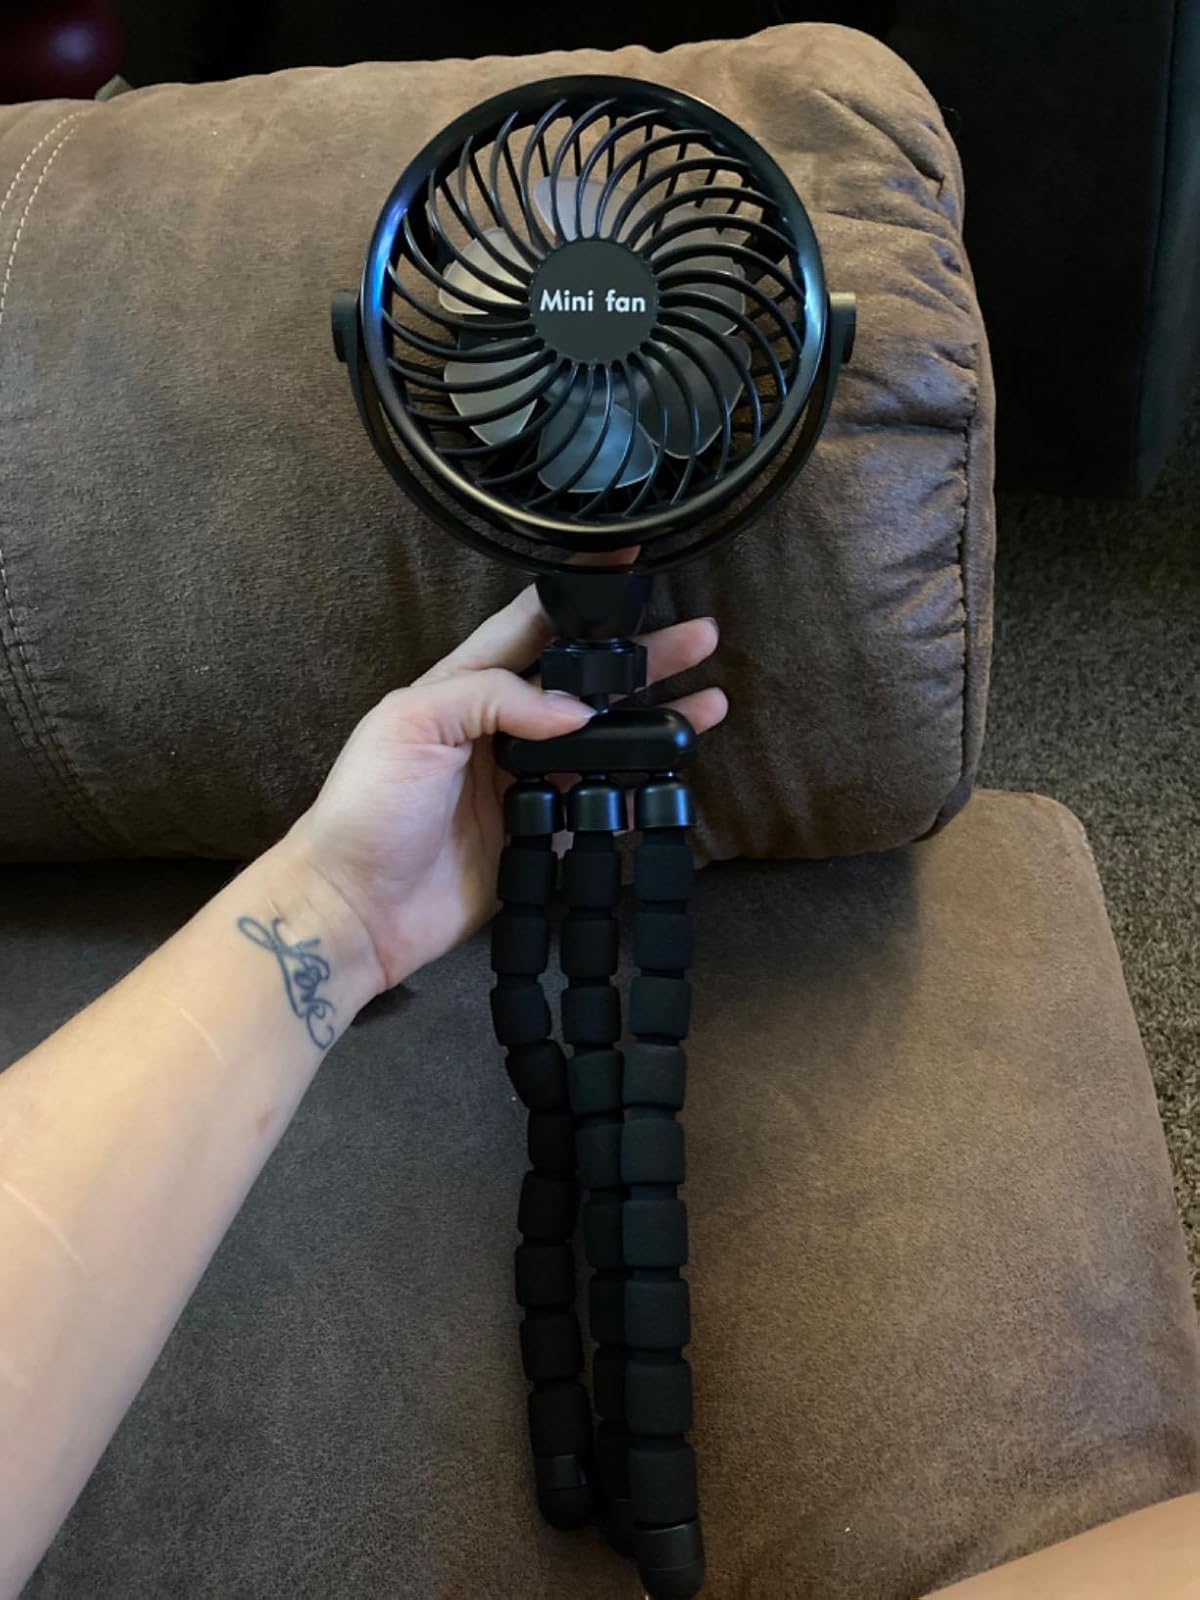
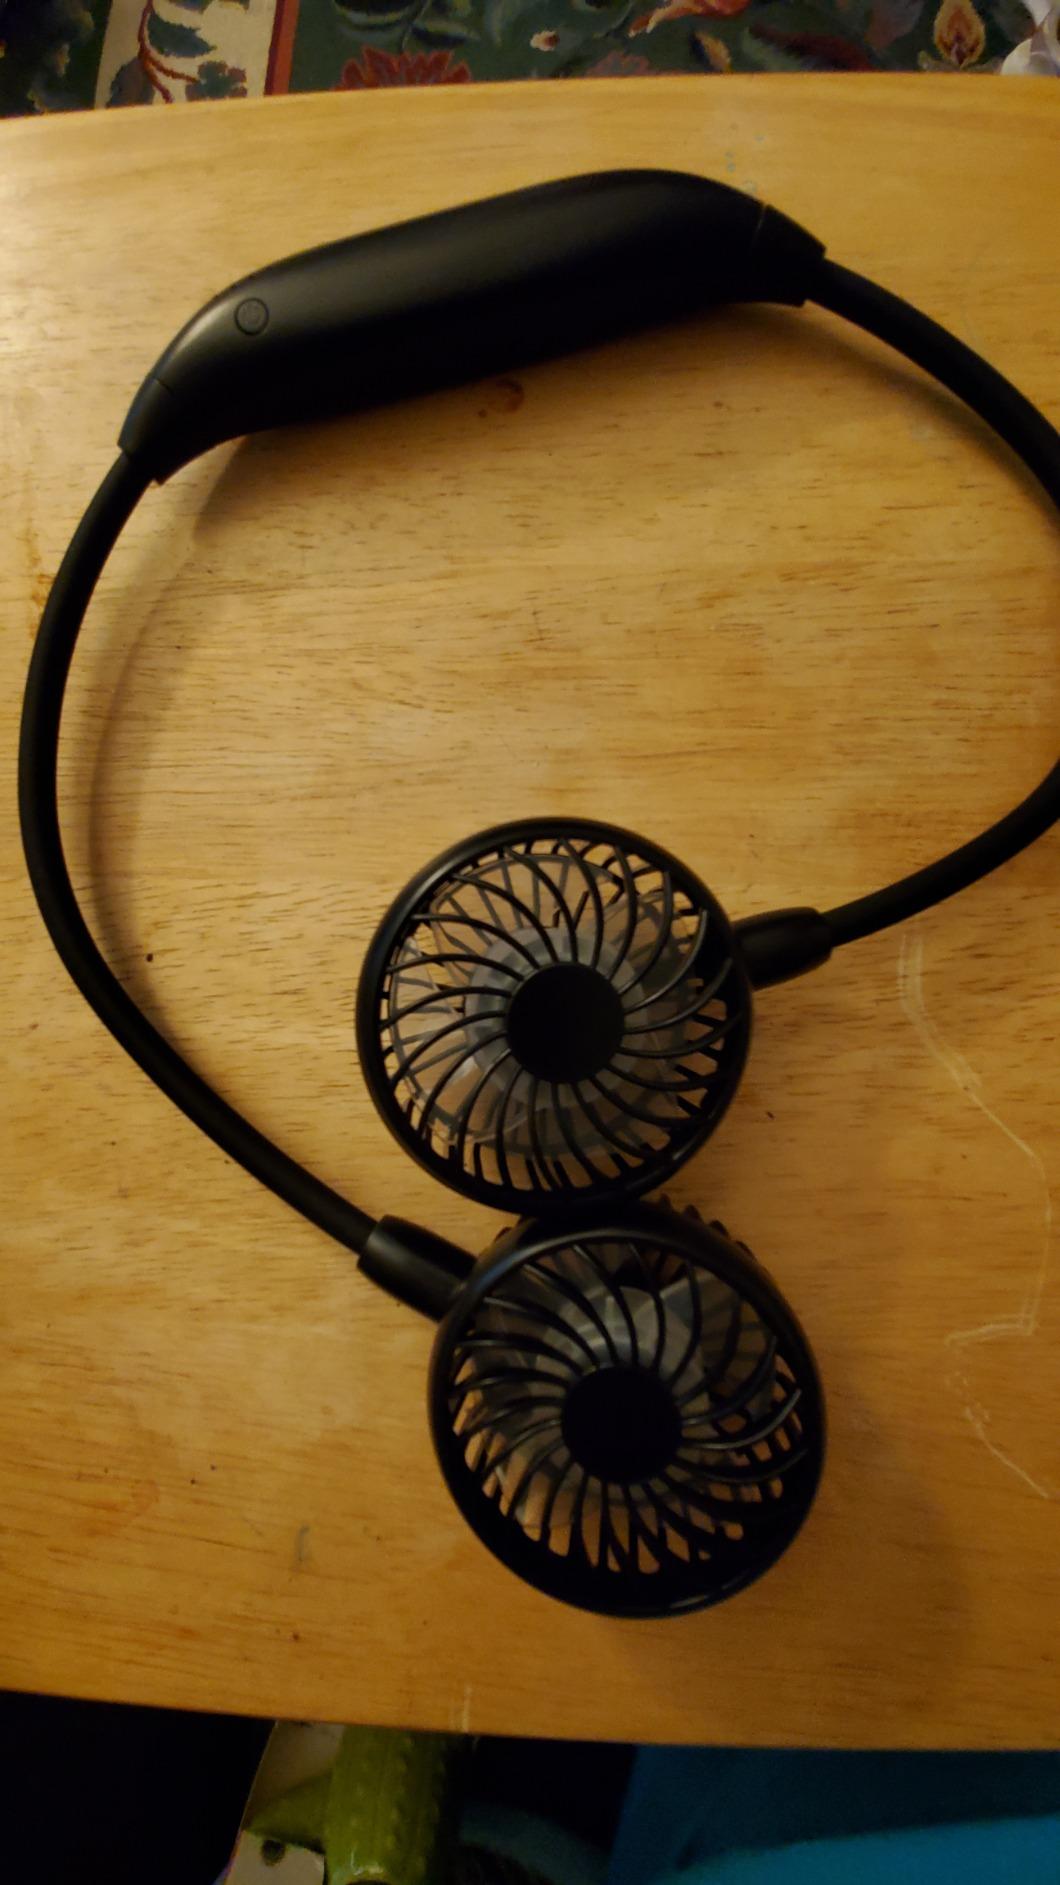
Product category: fan
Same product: no